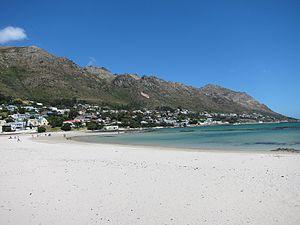
Gordons Bay est une ville portuaire d'Afrique du Sud située dans la province du Cap-Occidental. Elle est rattachée à la métropole du Cap.